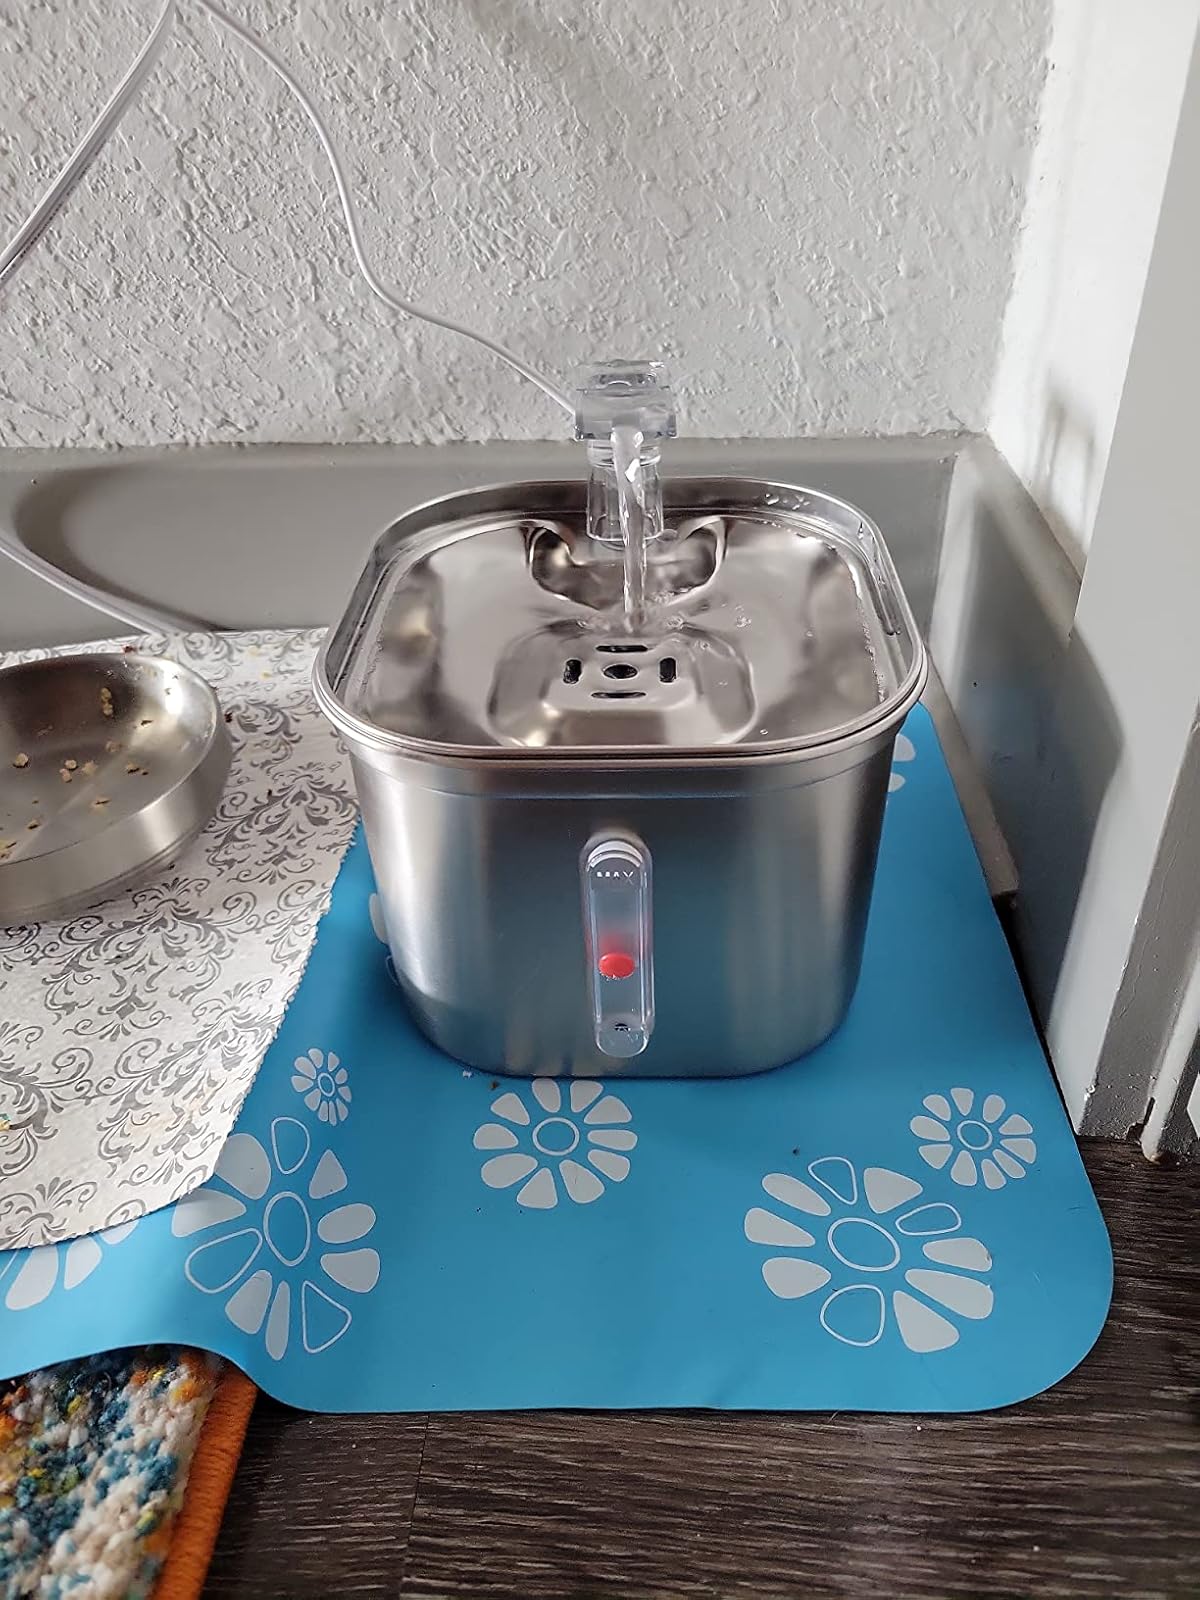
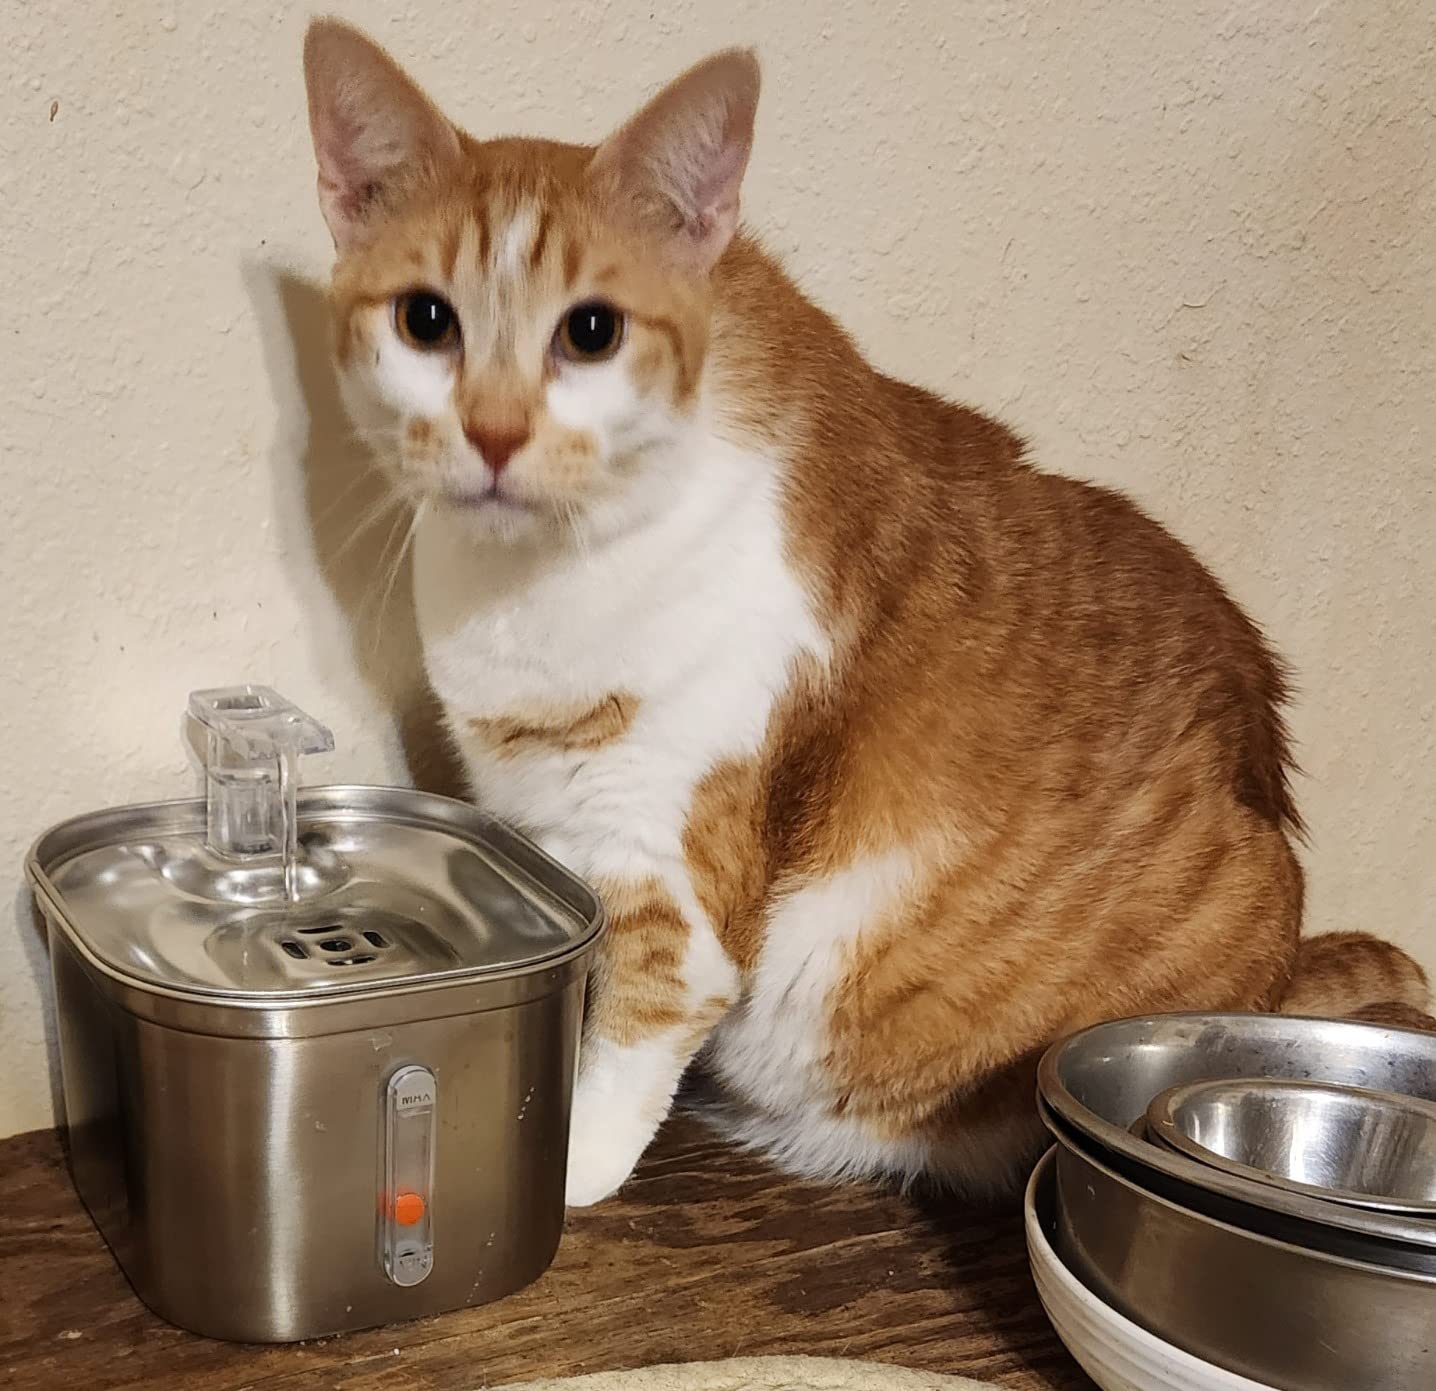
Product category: items_bowl
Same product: yes